Absolute monarchy

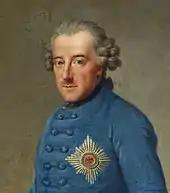
King Frederick II of Prussia, "the Great"

Louis XIV of France (1638–1715) is said to have proclaimed . Although often criticized for his extravagances, such as the Palace of Versailles, he reigned over France for a long period, some historians consider him an absolute monarch, while some other historians have questioned whether Louis' reign should be considered 'absolute', given the reality of the balance of power between the monarch and the nobility, as well as parliaments.